Richard Rouse (politician)

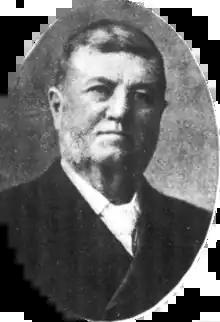
Mr Richard Rouse of Guntawang

Richard Rouse (2 January 1842 – 2 March 1903) was an Australian politician.